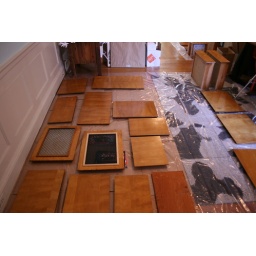
Sanding, priming, painting, reinstalling kitchen cabinets. Also painting wall panel in hallway.